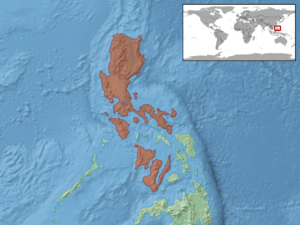
Cyclocorus lineatus est une espèce de serpents de la famille des Colubridae.